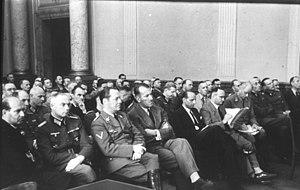
Le complot du 20 juillet 1944 est une tentative d'assassinat visant Adolf Hitler, planifiée par des conjurés civils et militaires souhaitant le renversement du régime nazi afin de pouvoir négocier la fin de la Seconde Guerre mondiale avec les puissances alliées.